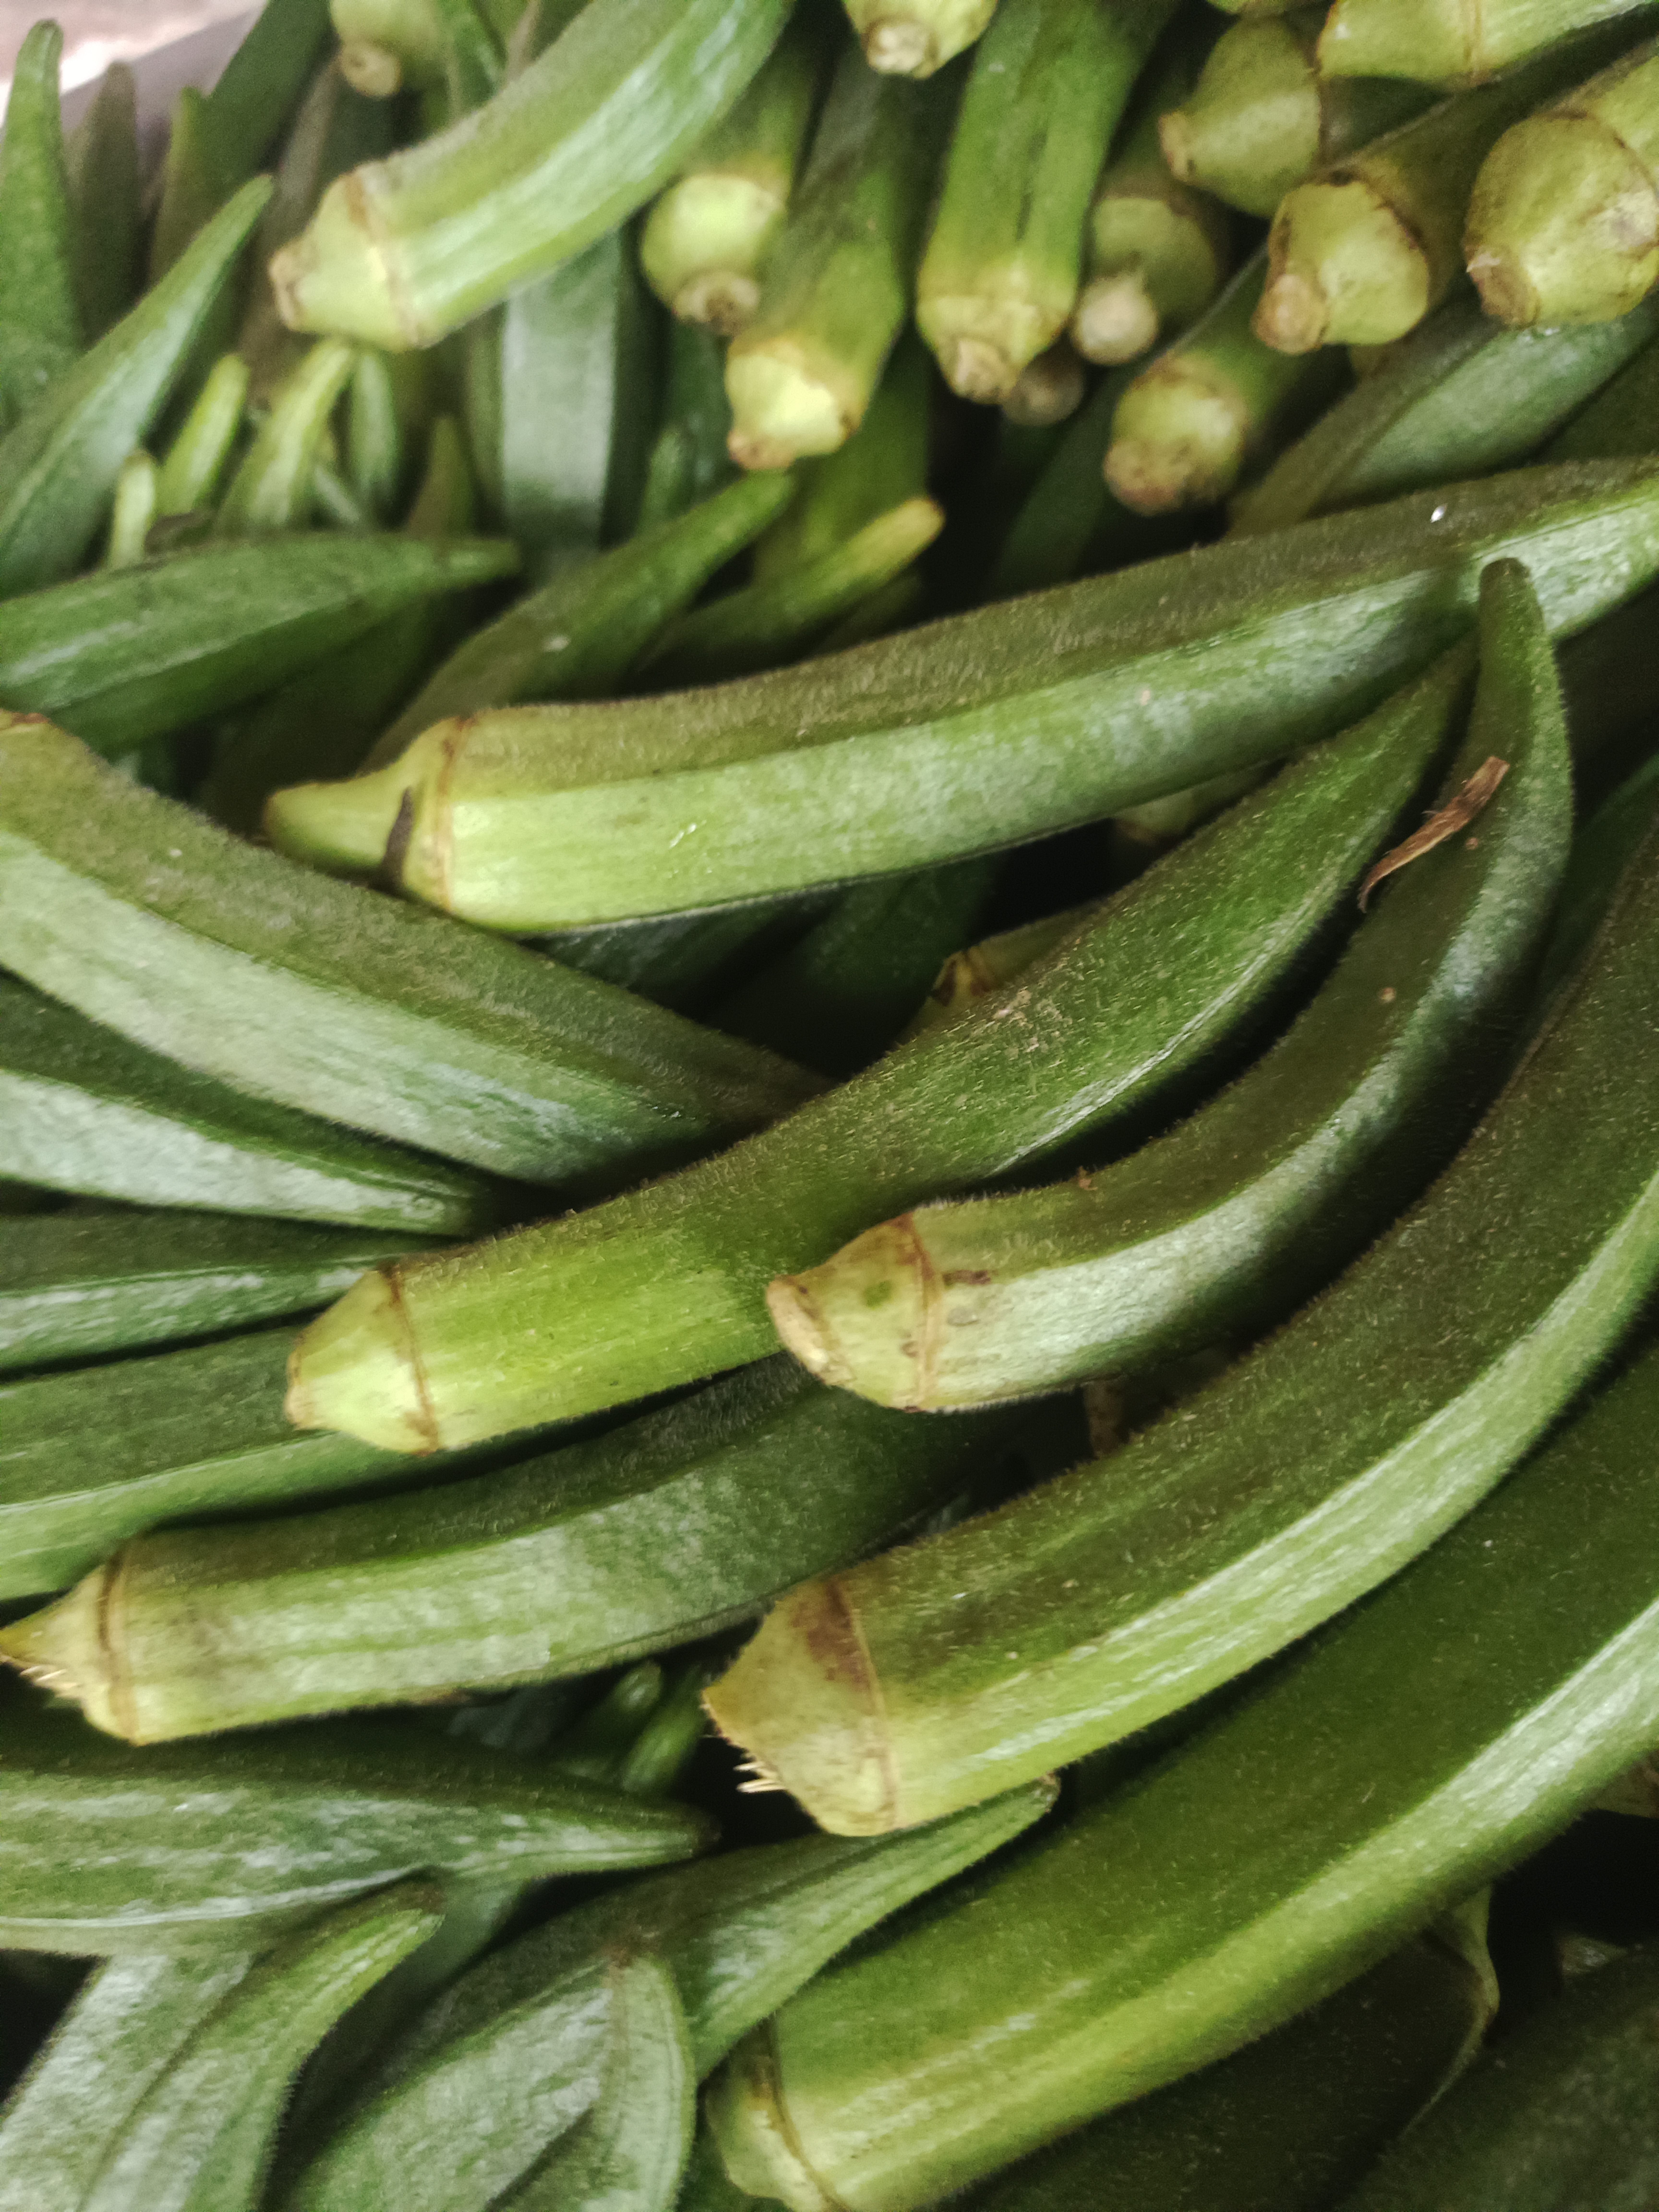
Label: Abelmoschus esculentus